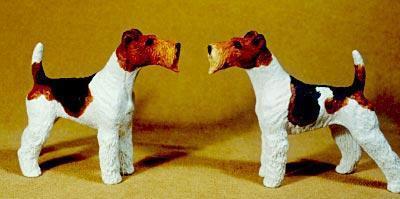
wire-haired_fox_terrier